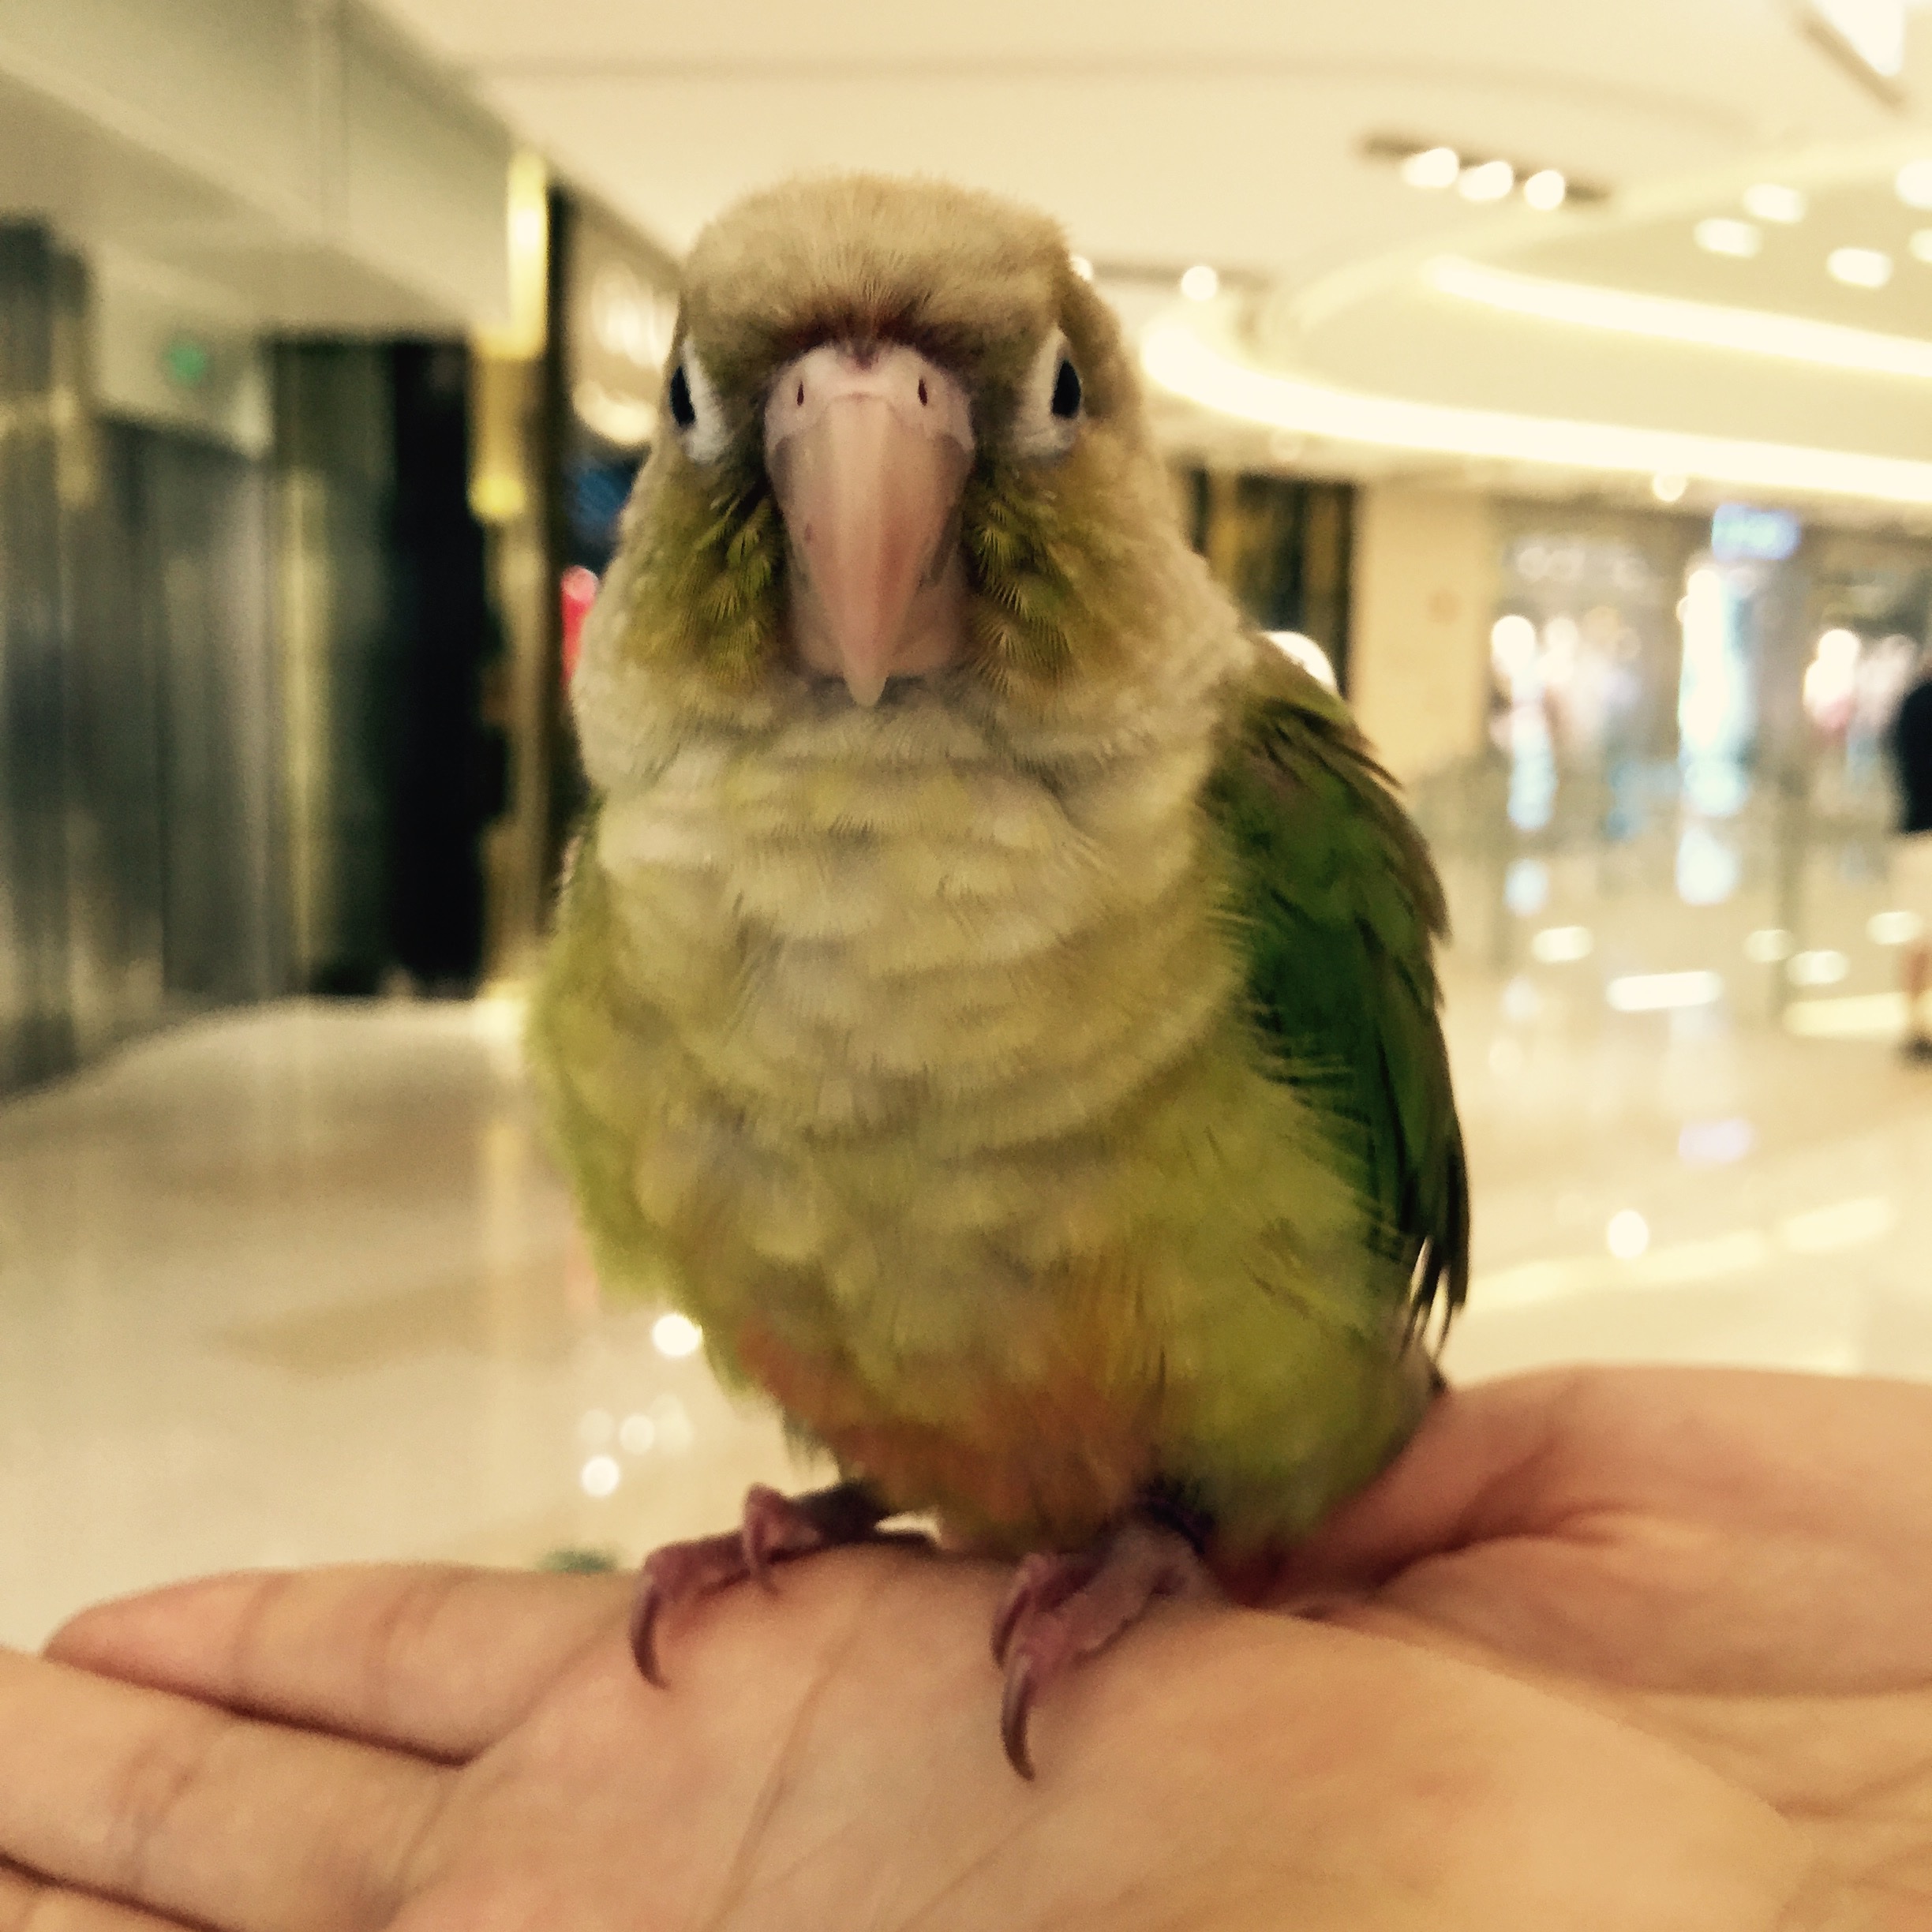
bird, beak, fauna, lovebird, vertebrate, parrot, parakeet, common pet parakeet